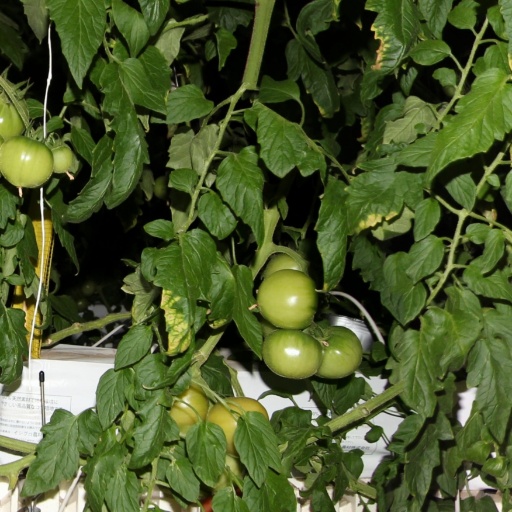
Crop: tomato